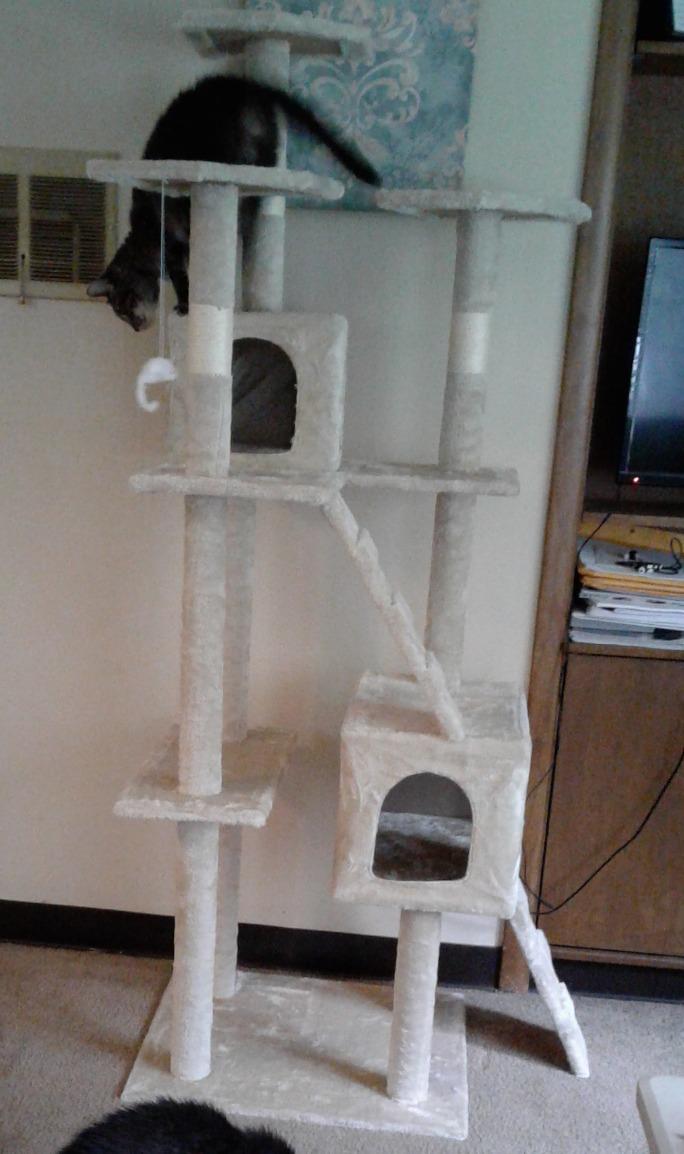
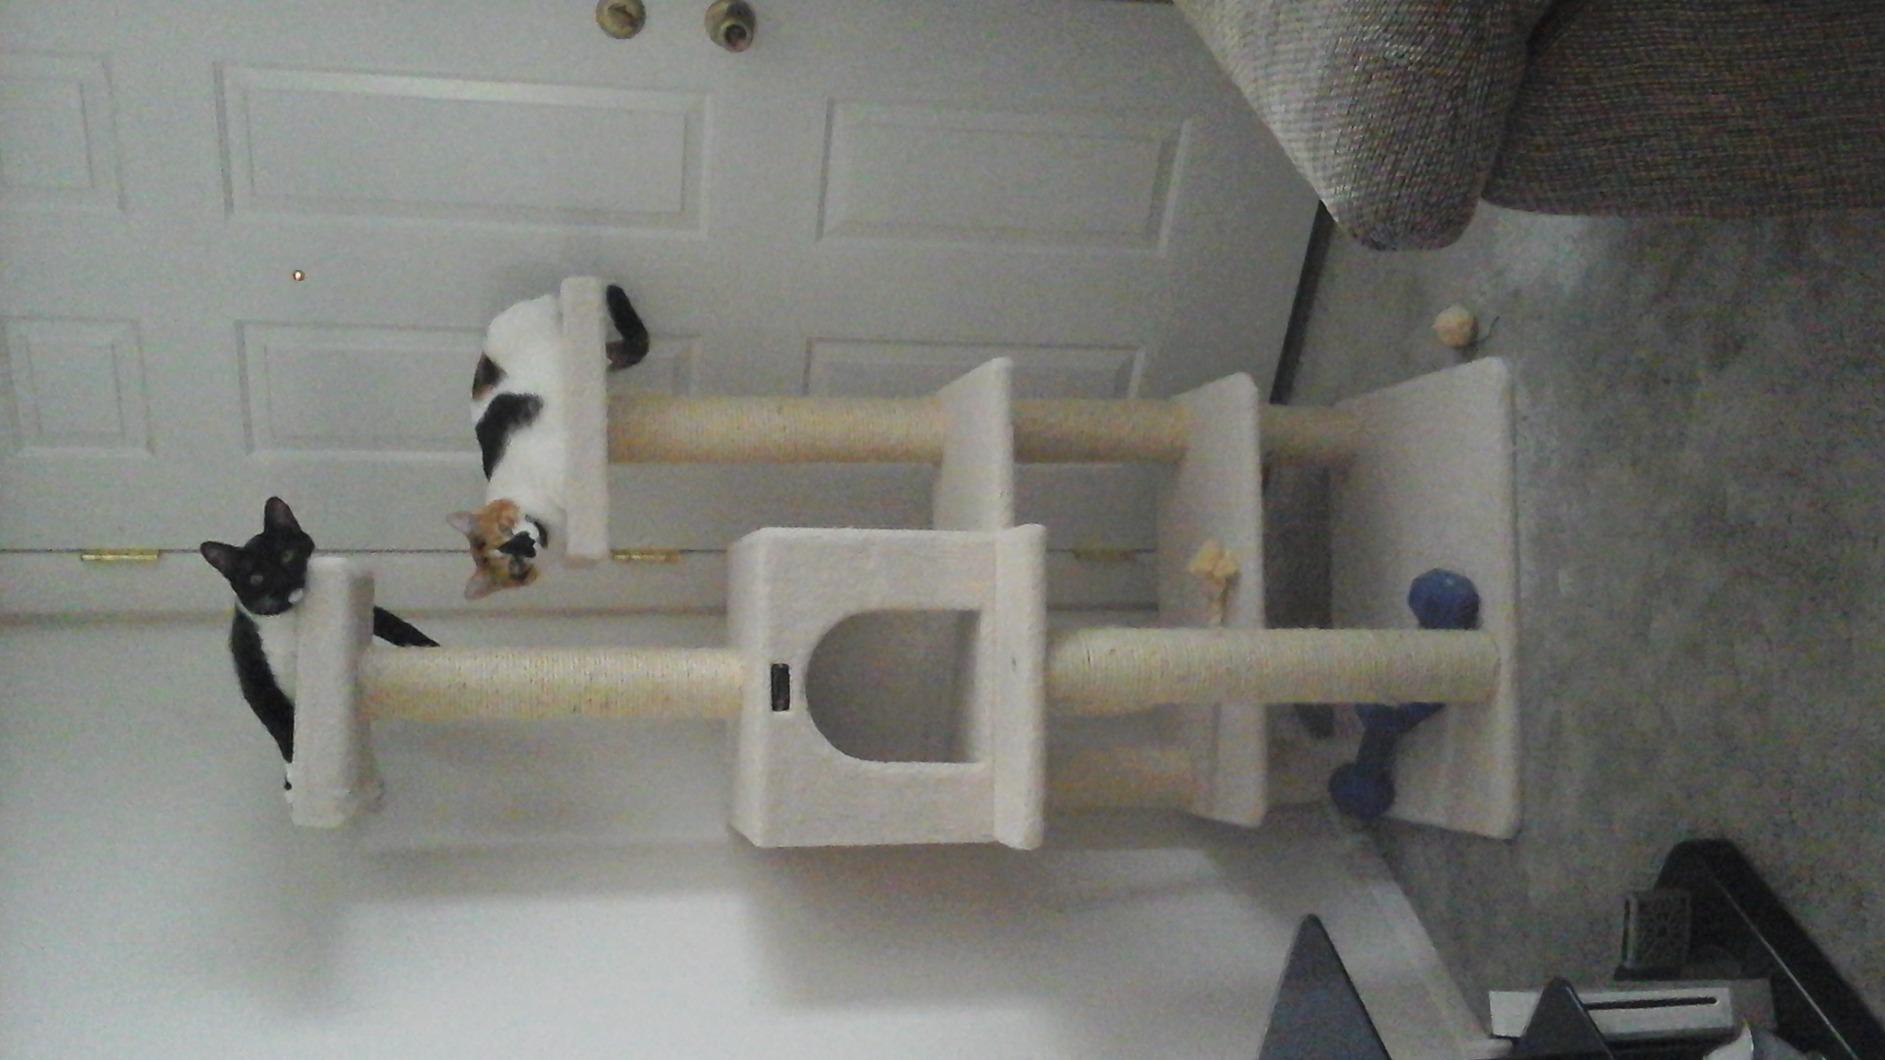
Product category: items_cat tree
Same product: no